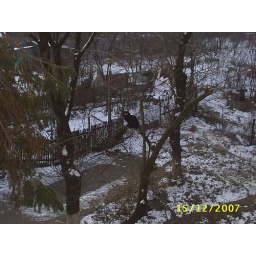
cat in the tree